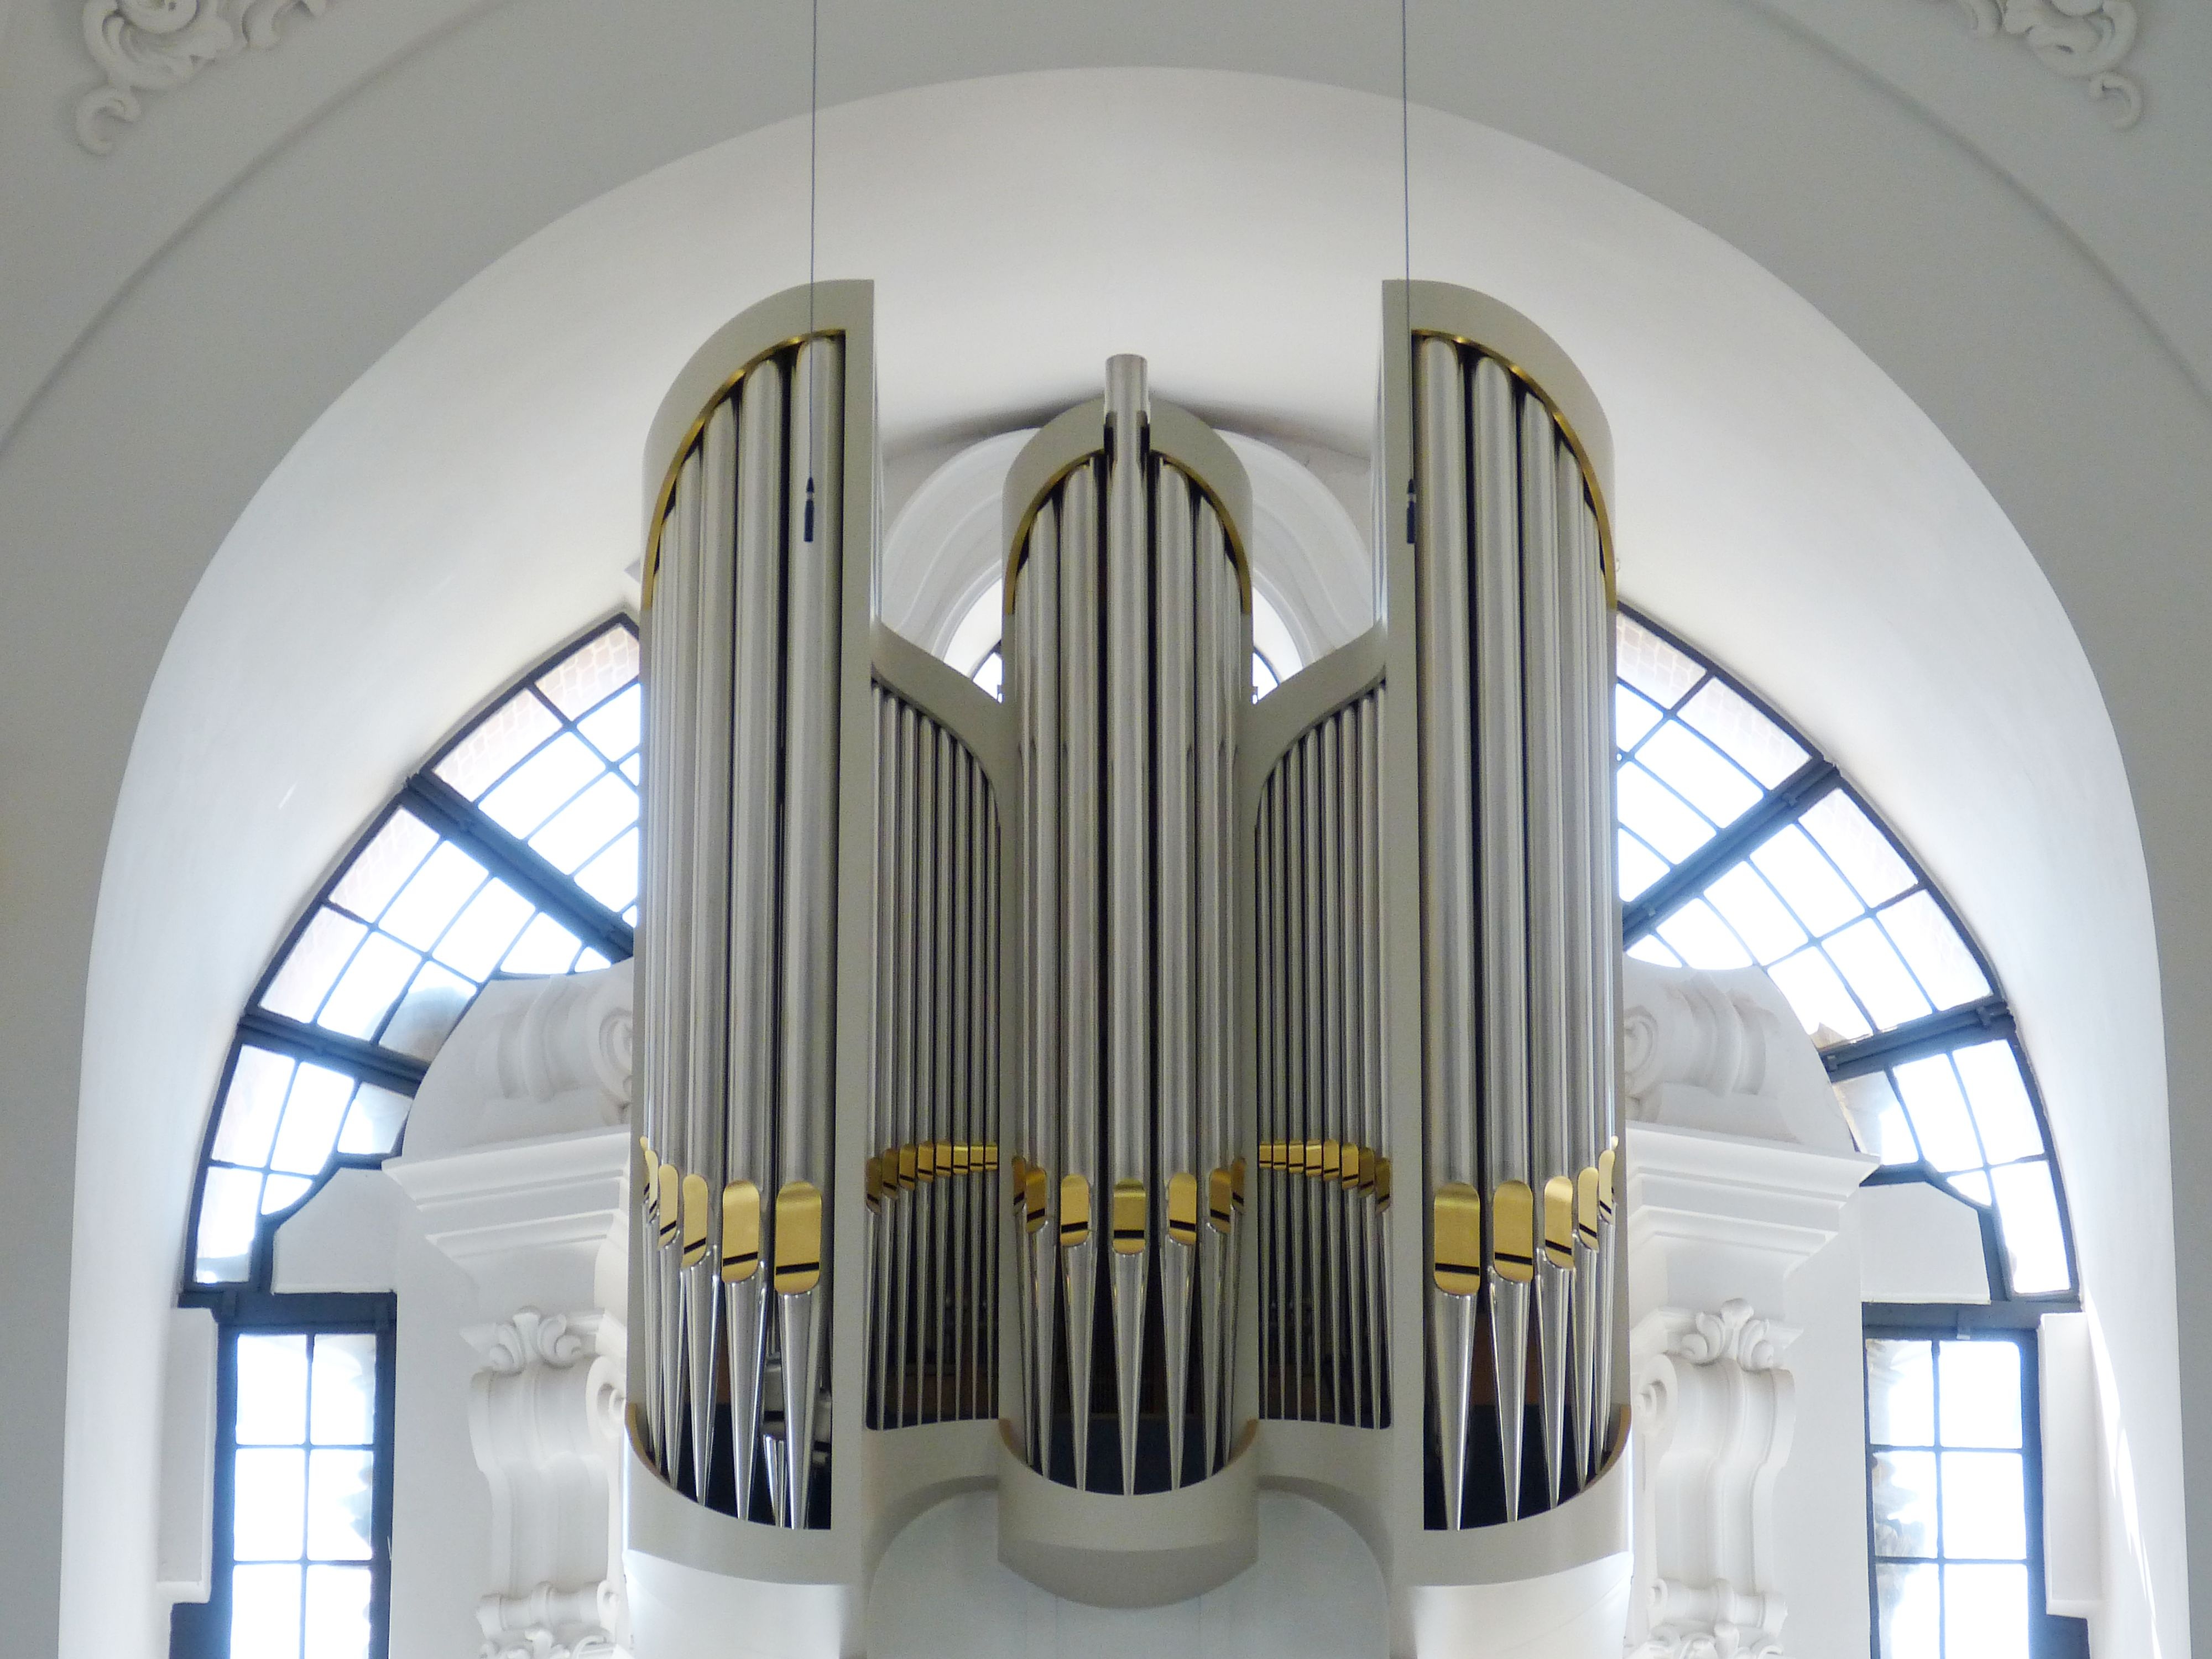
music, architecture, keyboard, technology, arch, instrument, church, musical instrument, interior design, symmetry, organ, keyboard instrument, whistle, wind instrument, daylighting, church organ, organ whistle, church music, pipe organ, organ pipe, electronic device